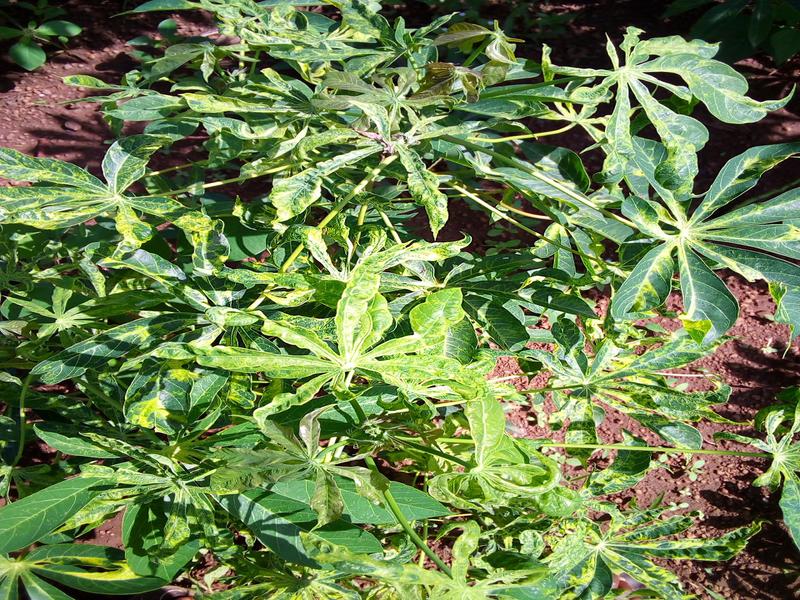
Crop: cassava
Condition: mosaic_disease